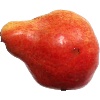
Label: Pear Red 1